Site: brandenburg
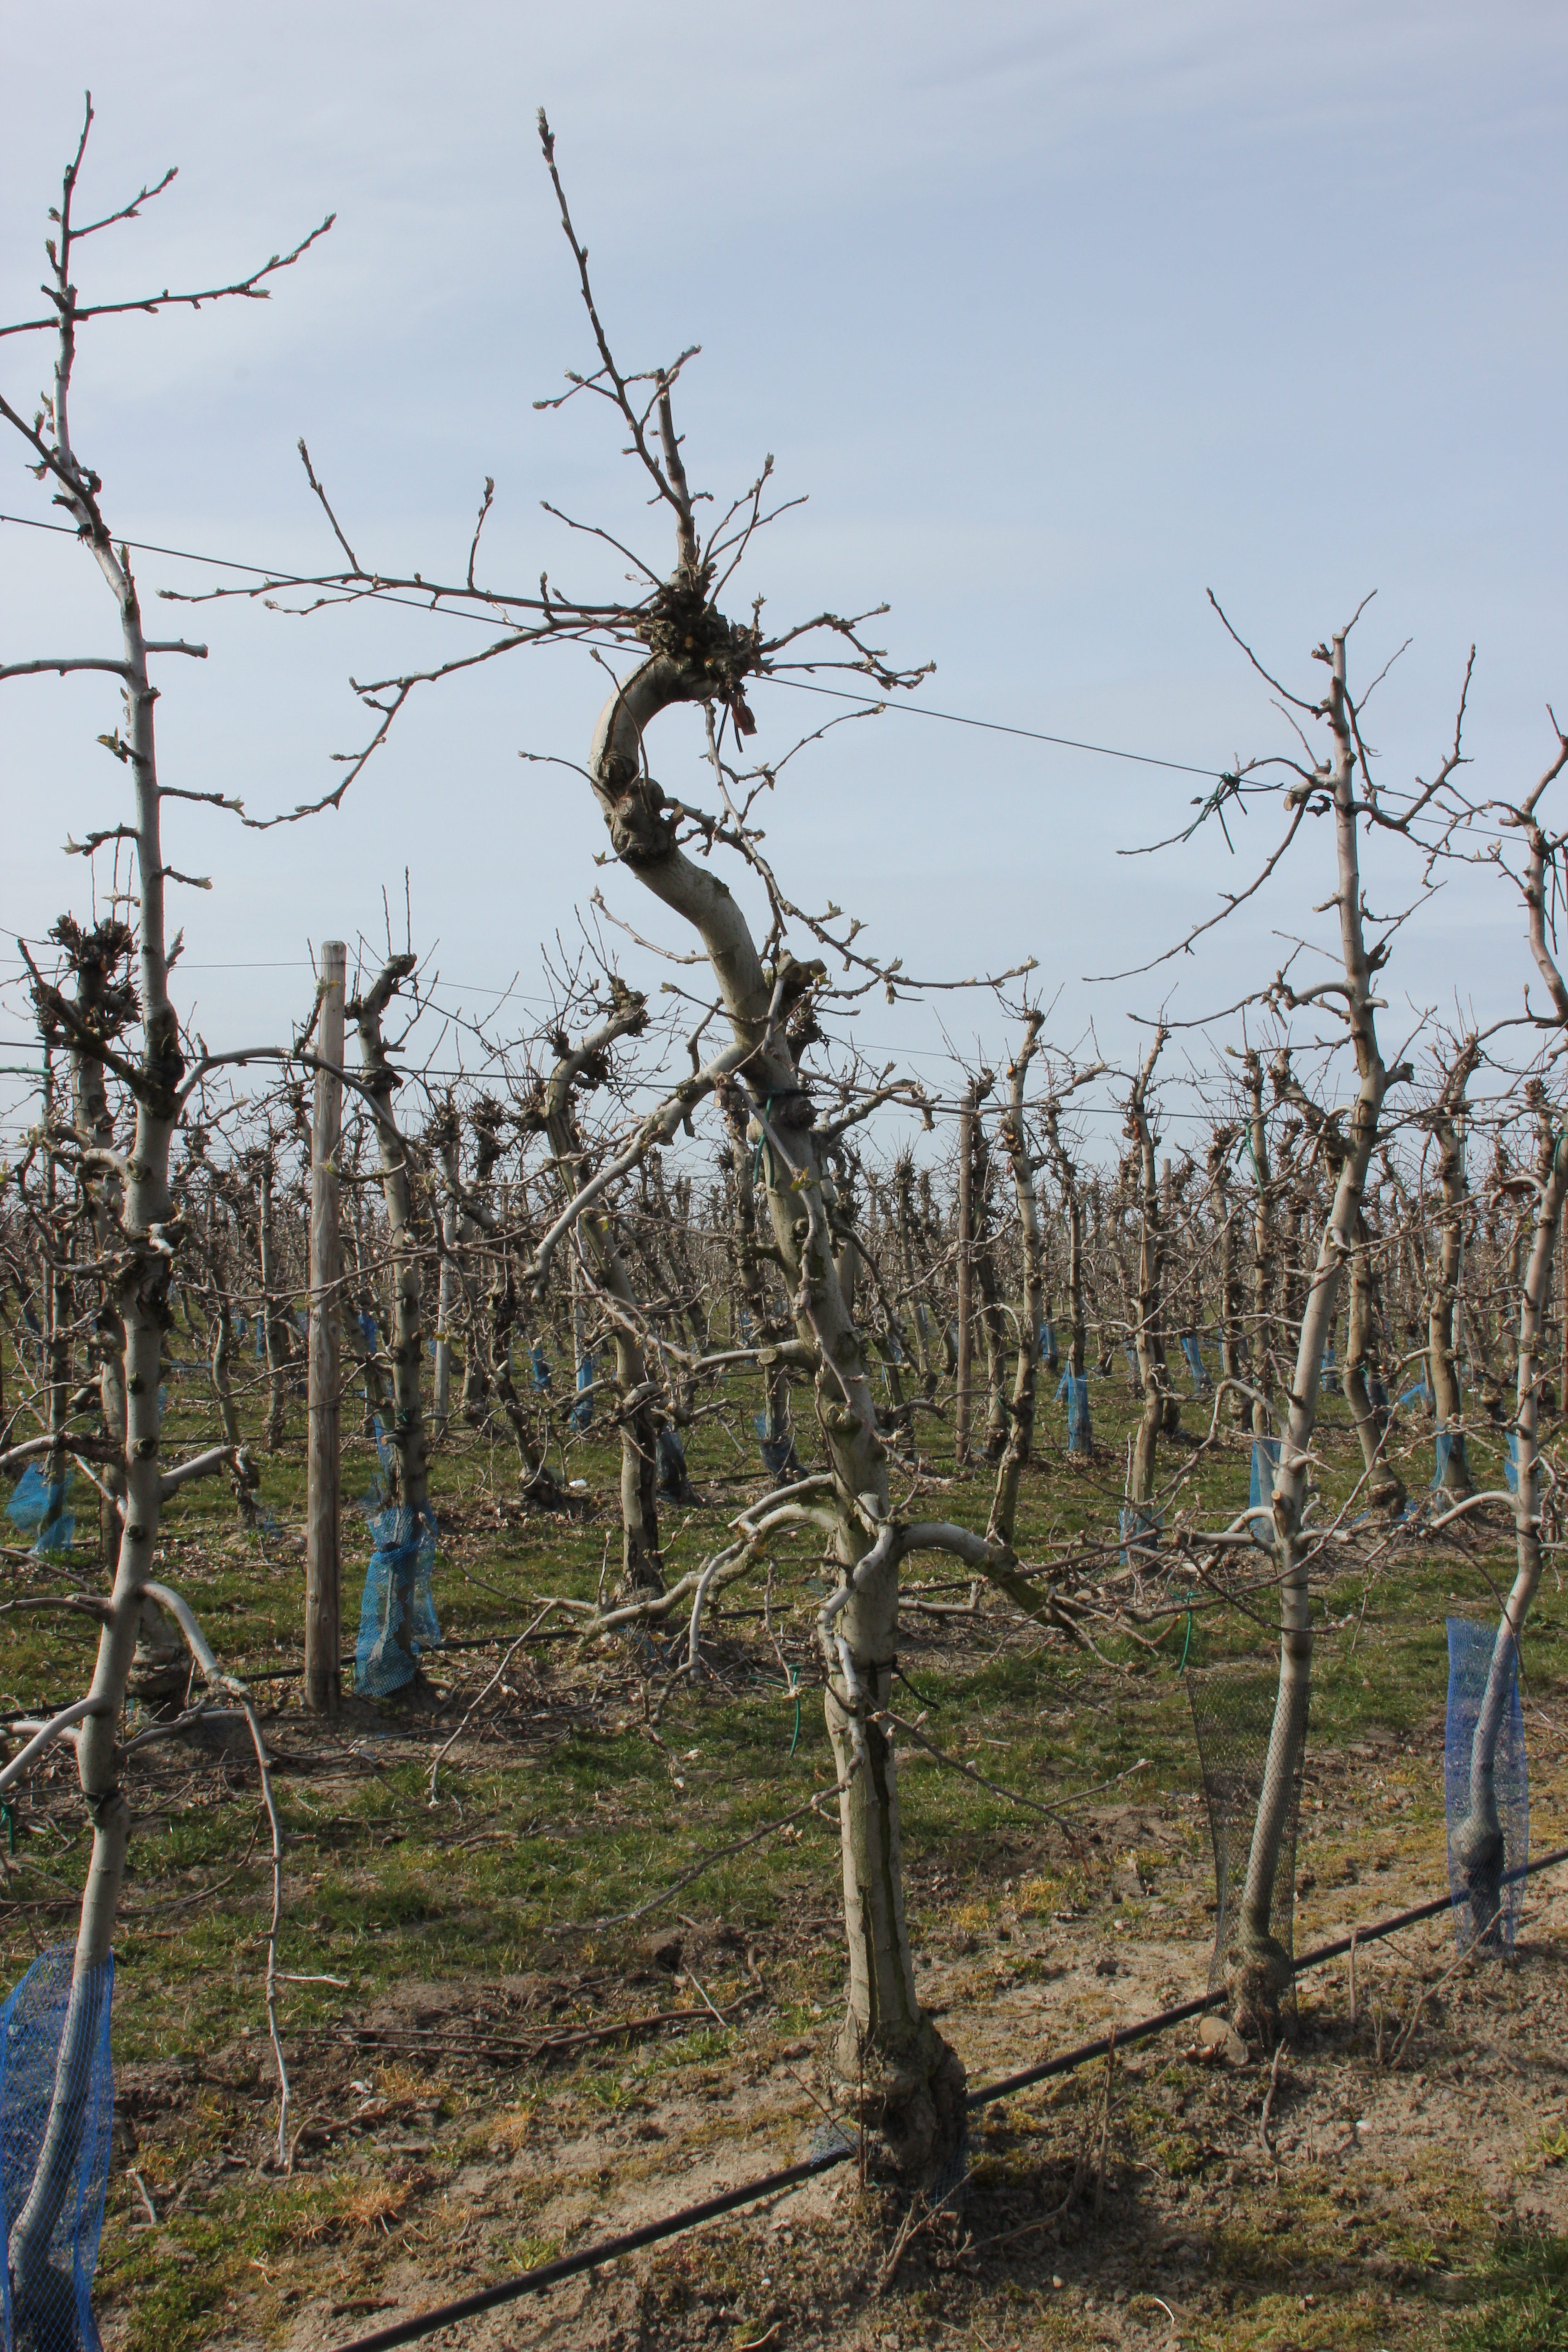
Growth stage (BBCH 54): Inflorescence emergence